Patlıcanlı kebap
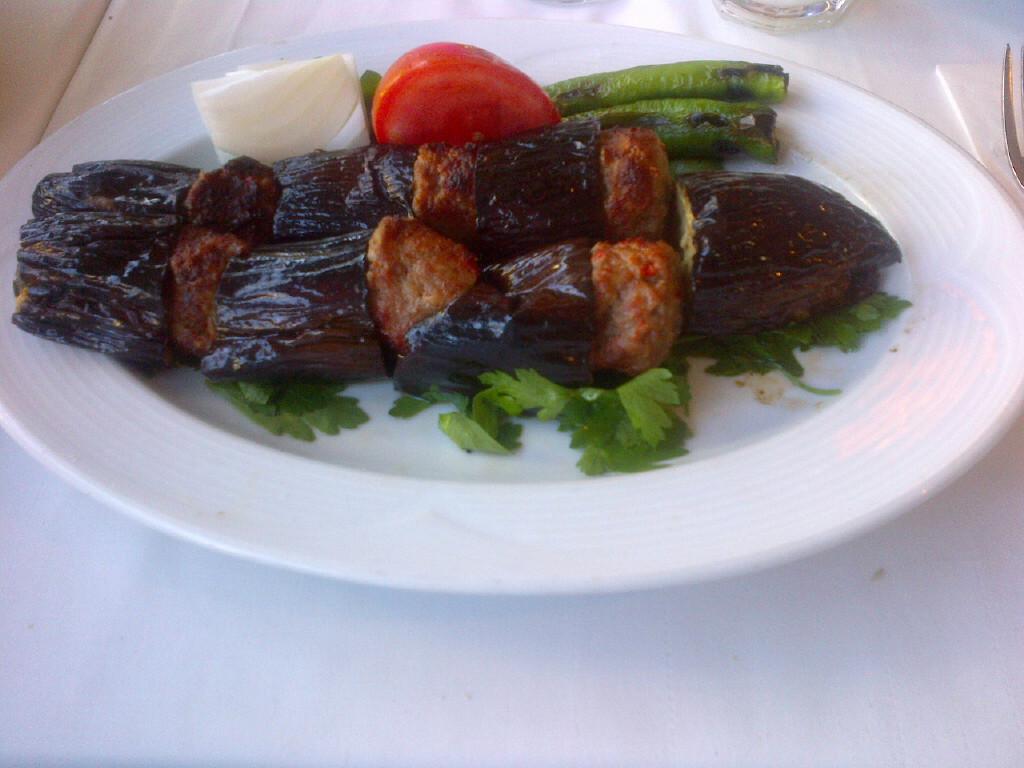
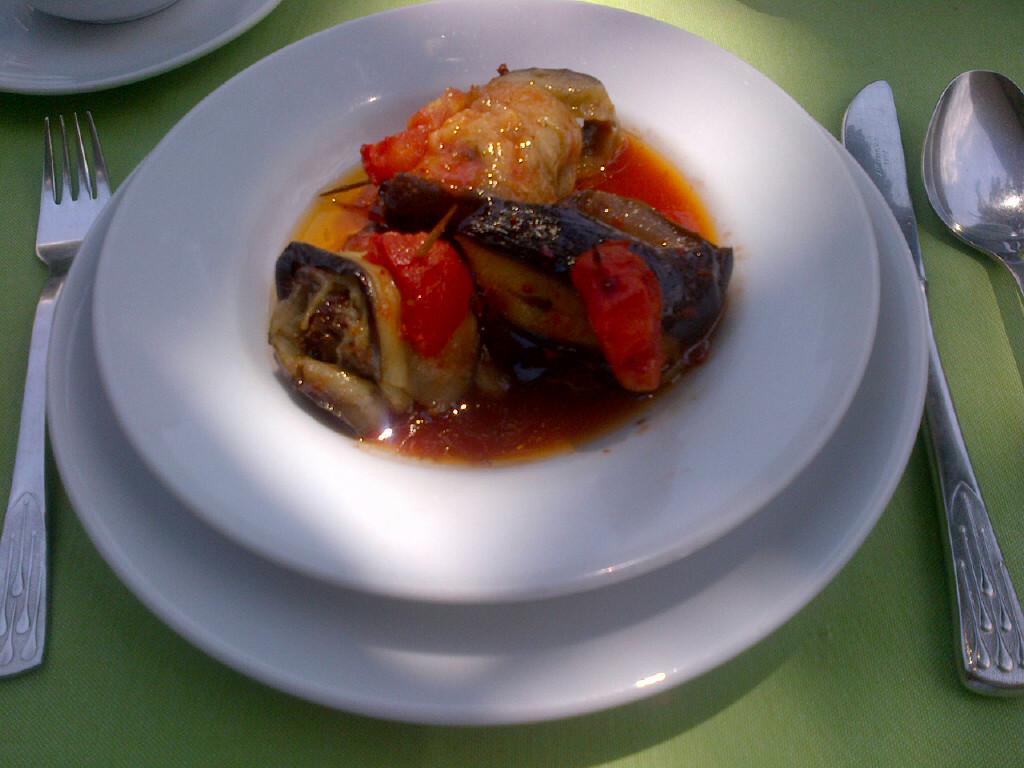
Also known as:
ar - Arabic: كباب باذنجان
ca - Catalan: Patlıcanlı kebap
jv - Javanese: Patlıcanlı kebap
ku - Kurdish: Biraşka bi bacanreşkê
tr - Turkish: Patlıcan kebabı
Category: skewer (grilled skewer)
Cuisine: Turkish
Associated cuisines: Turkish
Area: Turkey
Countries: Turkey
Region: Western Asia, , , ,
This dish consists of pieces of eggplant layered alternately with fine-chopped (not minced) meat such as beef and lamb. It may be assembled on a skewer and cooked over a fire.